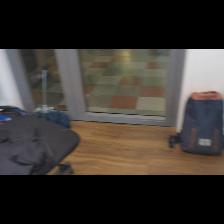
Label: NonHuman